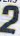
Number: 2